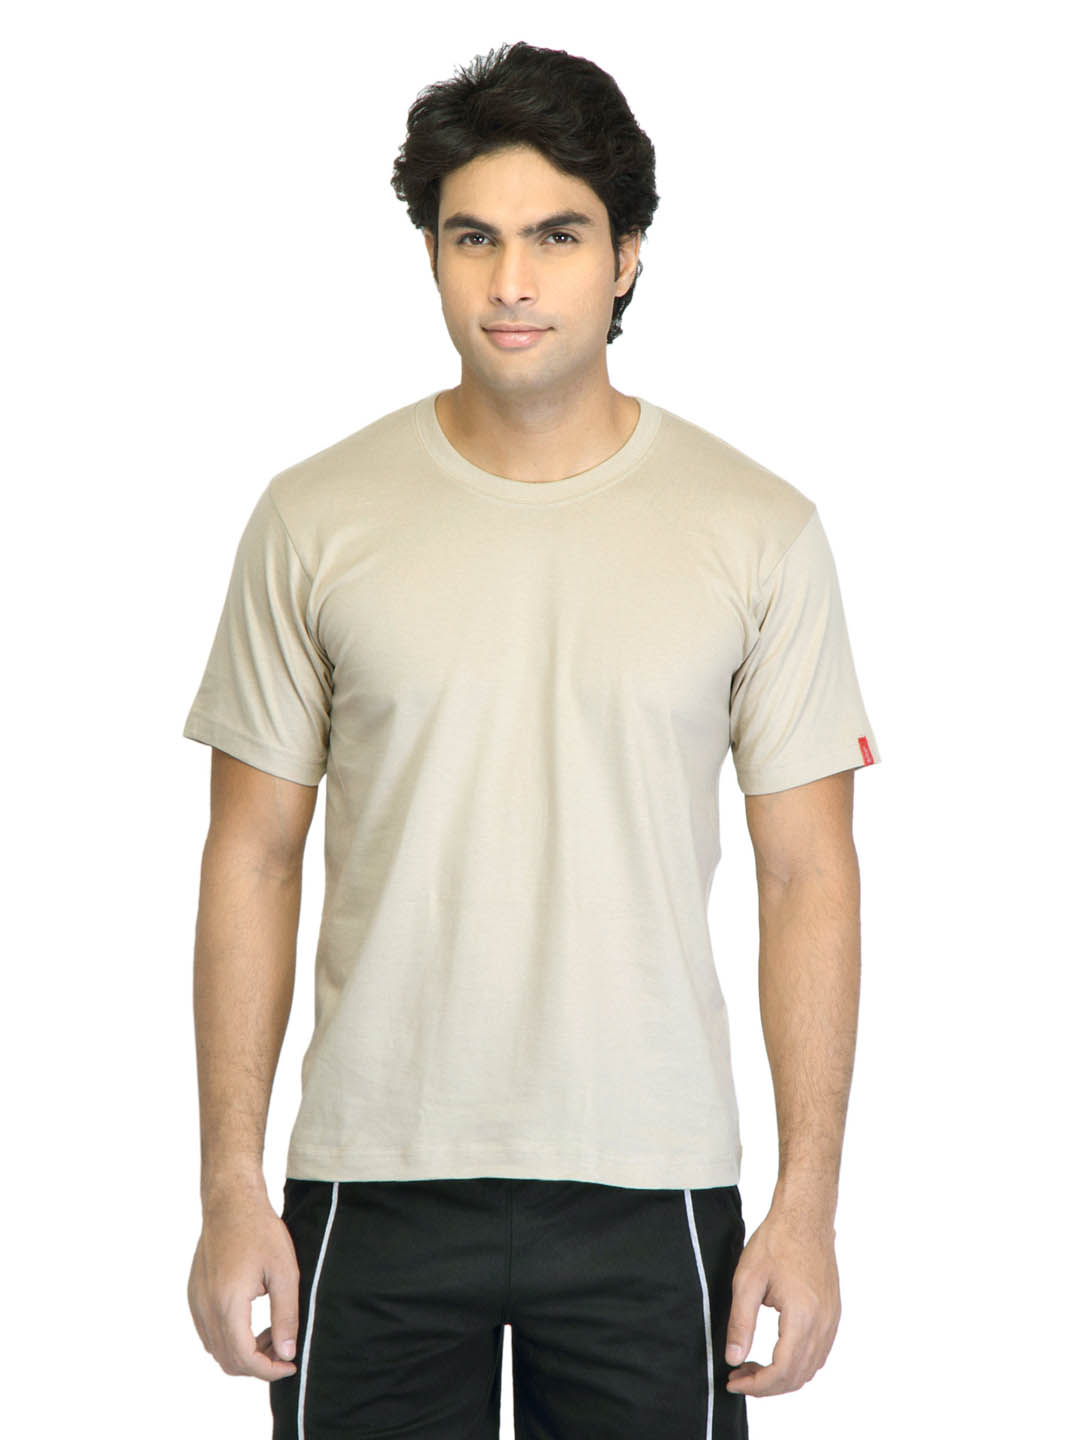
Levis Men Beige Innerwear T-shirt
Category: Apparel / Innerwear / Innerwear Vests
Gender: Men
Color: Beige
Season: Summer 2016
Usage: Casual